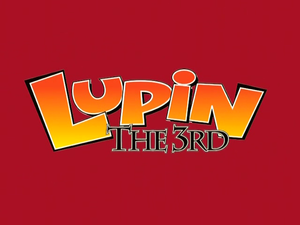
Lupin III est une série de manga et d'anime créée en 1967 par Kazuhiko Katō sous le pseudonyme de Monkey Punch dans Weekly Manga Action.